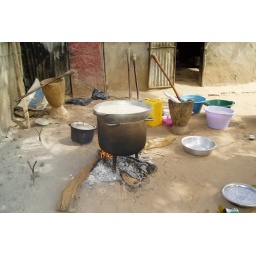
A mortar and pestle for grinding and mixing, a pot and a fire - the standard kitchen in the Gambia.